Kuwait PSA Cup

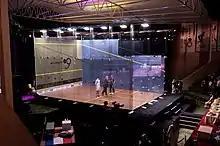
Glass Court of the Kuwait Open

The Kuwait PSA Cup (previously called the Kuwait Open) is an annual men's squash tournament held in Kuwait City, Kuwait in November. It is part of the PSA World Series, the highest level of men's professional squash competition. The event was founded in 2004.